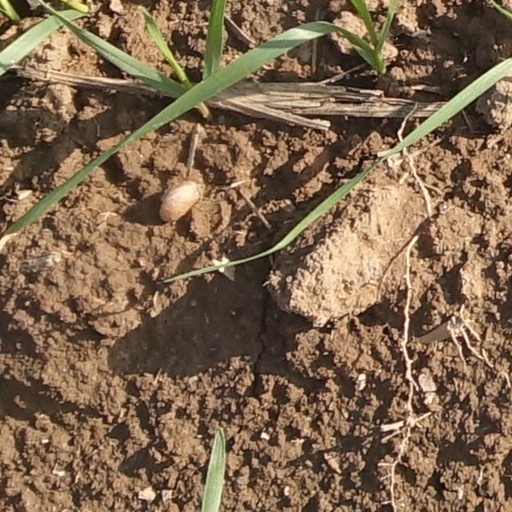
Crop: wheat